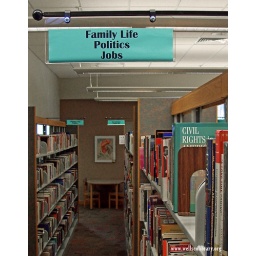
Finding your favorite topics in the non-fiction section of the library is even easier with new shelf signs on the aisles!